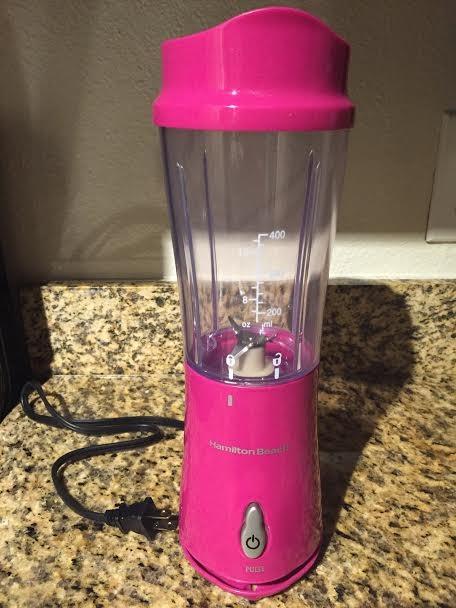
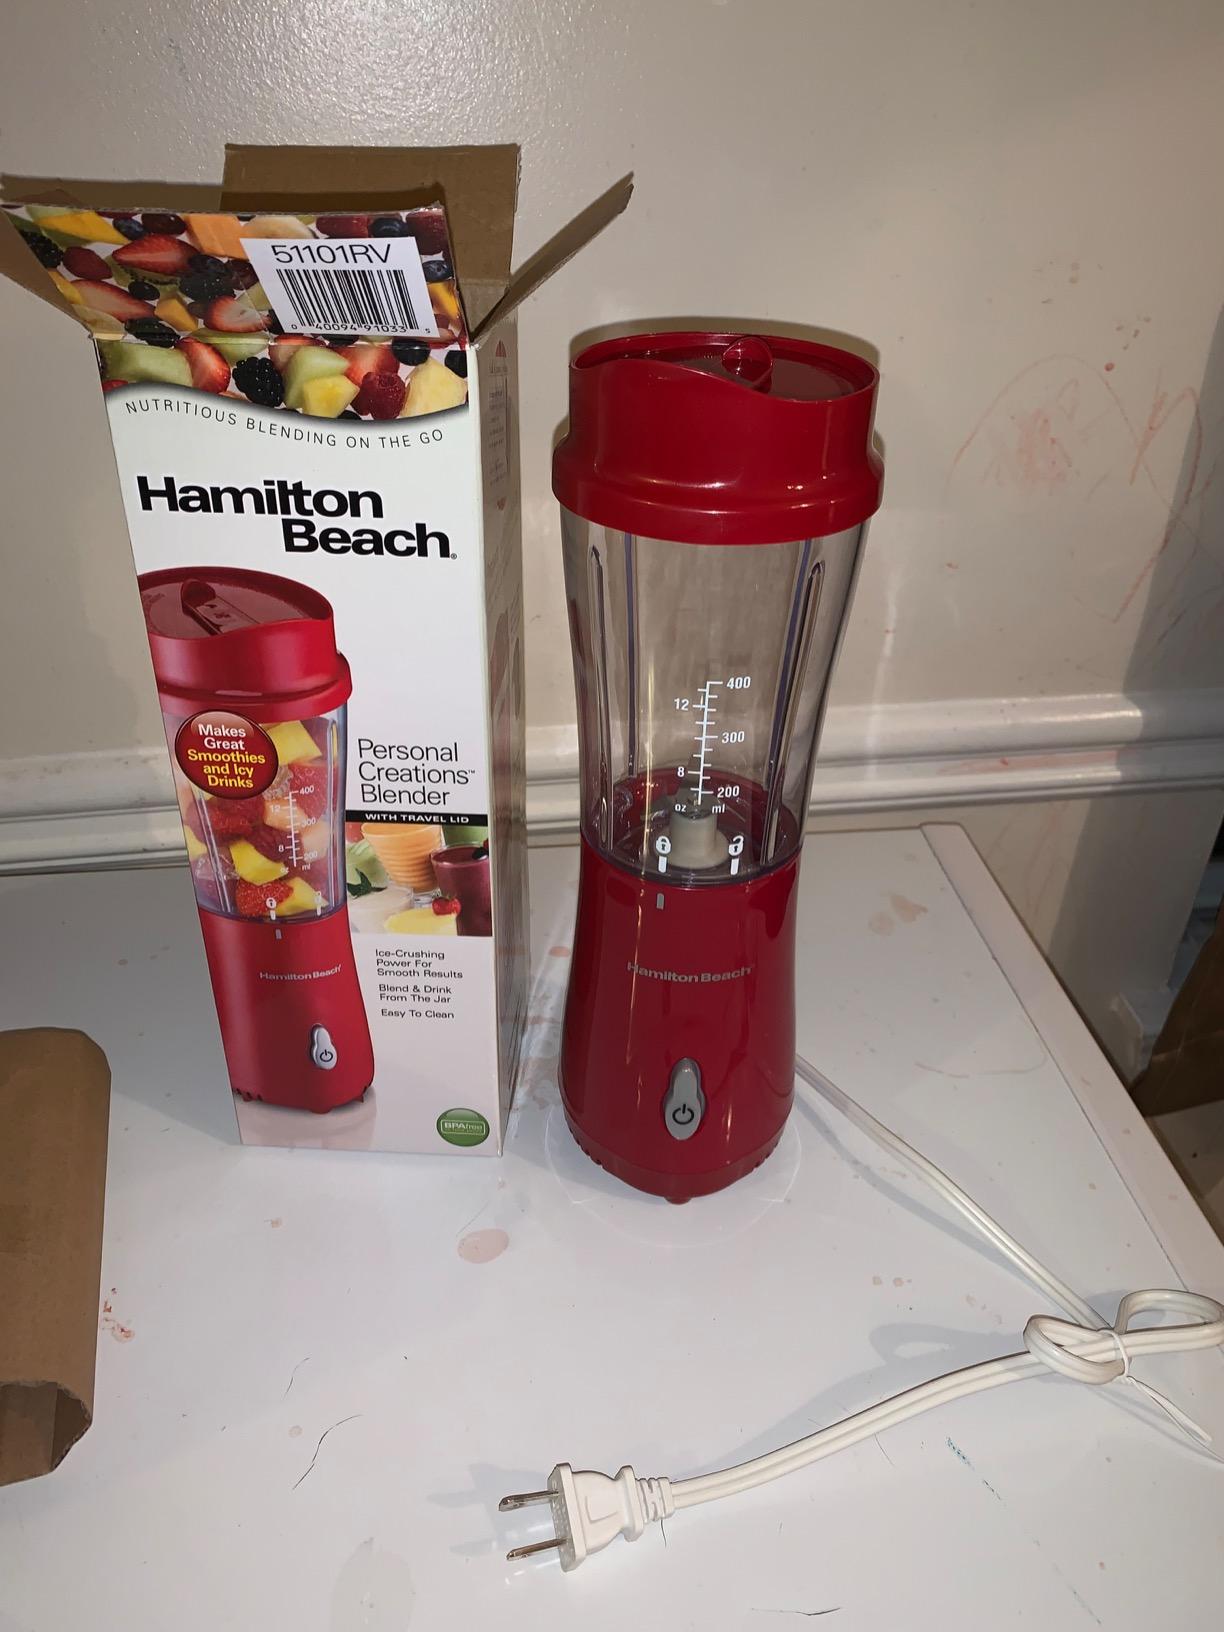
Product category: items_blender
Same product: no